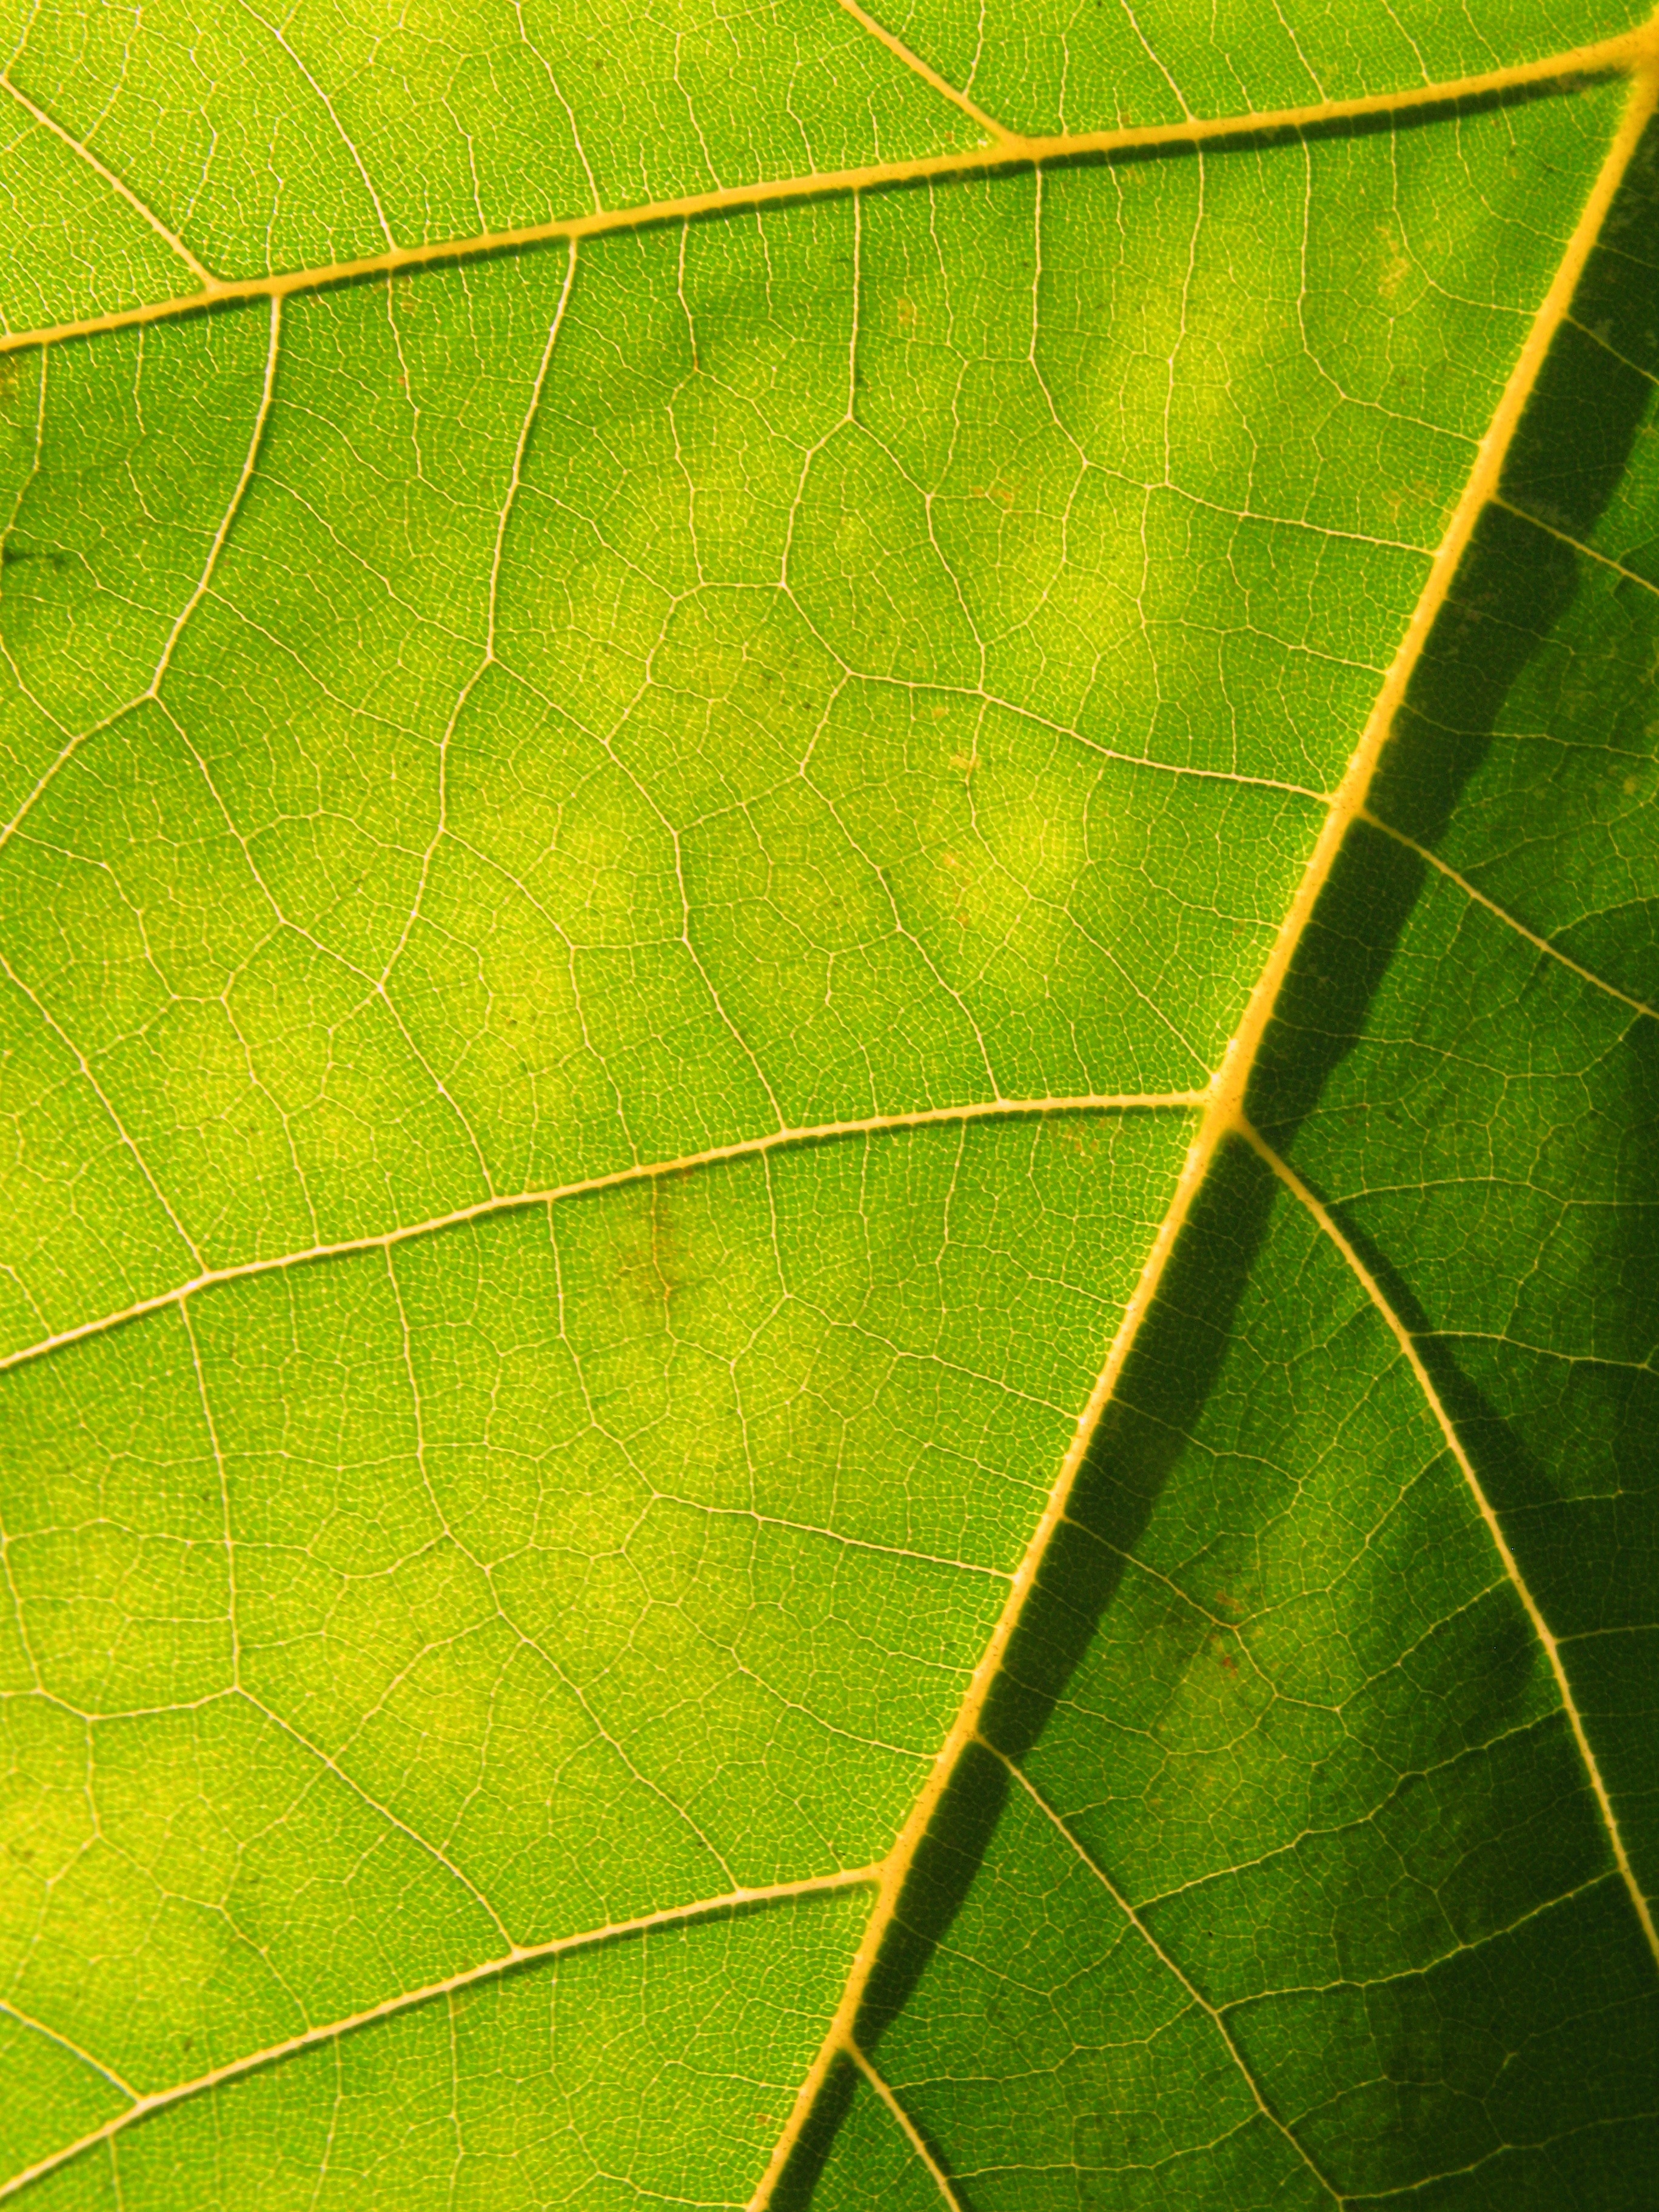
tree, nature, forest, branch, light, plant, sun, sunlight, texture, leaf, flower, foliage, pattern, green, autumn, shadow, botany, leaves, bright, deciduous, macro photography, plant stem